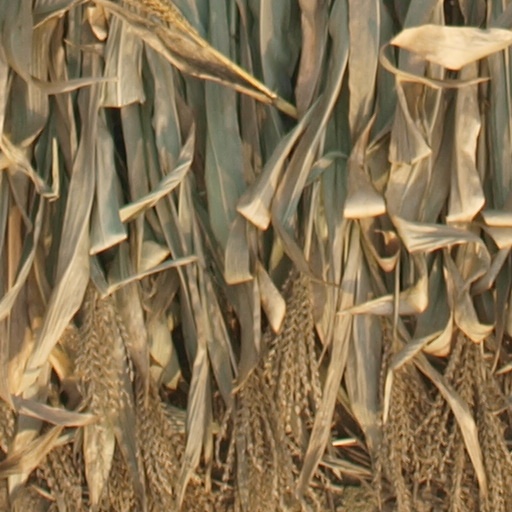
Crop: maize; corn